List of Yu-Gi-Oh! chapters

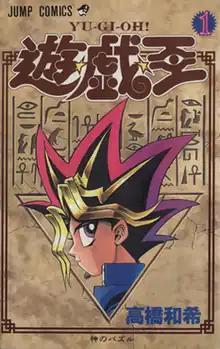
The first Japanese volume of "Yu-Gi-Oh!", "Puzzle of the Gods", released by Shueisha on March 4, 1997

The "Yu-Gi-Oh!" manga is written and illustrated by Kazuki Takahashi. It was originally serialized in Shueisha's "Weekly Shōnen Jump" from 1996 to 2004. The plot follows the story of a boy named Yugi Mutou who is given the ancient Millennium Puzzle, and awakes an alter-ego within his body, who helps him with any problem he is having using various games.